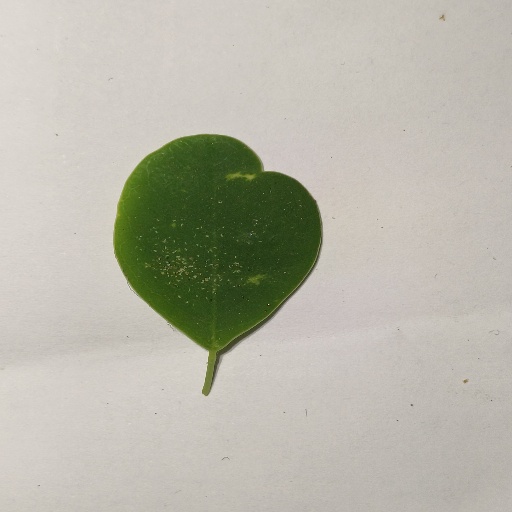
Species: Sojina
Leaf condition: Healthy Leaf